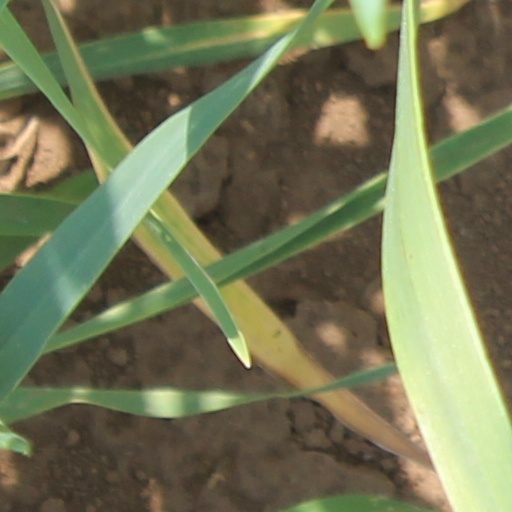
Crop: wheat